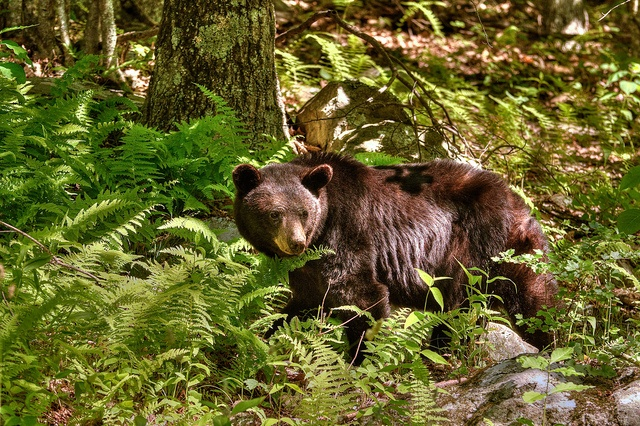
A brown bear stands among ferns in a forest.
A bear walks through a patch of bushes.
A large brown bear walking in the tall bushes.
A bear walking through brush in the woods.
A bear standing in ferns in a forest